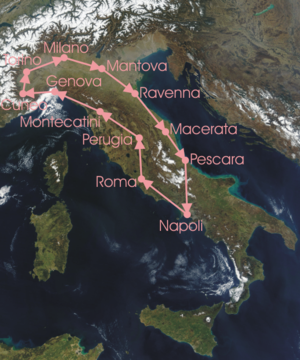
La 19ᵉ édition du Tour d'Italie s'est élancée de Milan le 10 mai 1931 et est arrivée à Milan le 31 mai. L'Italien Francesco Camusso s'y est imposé.